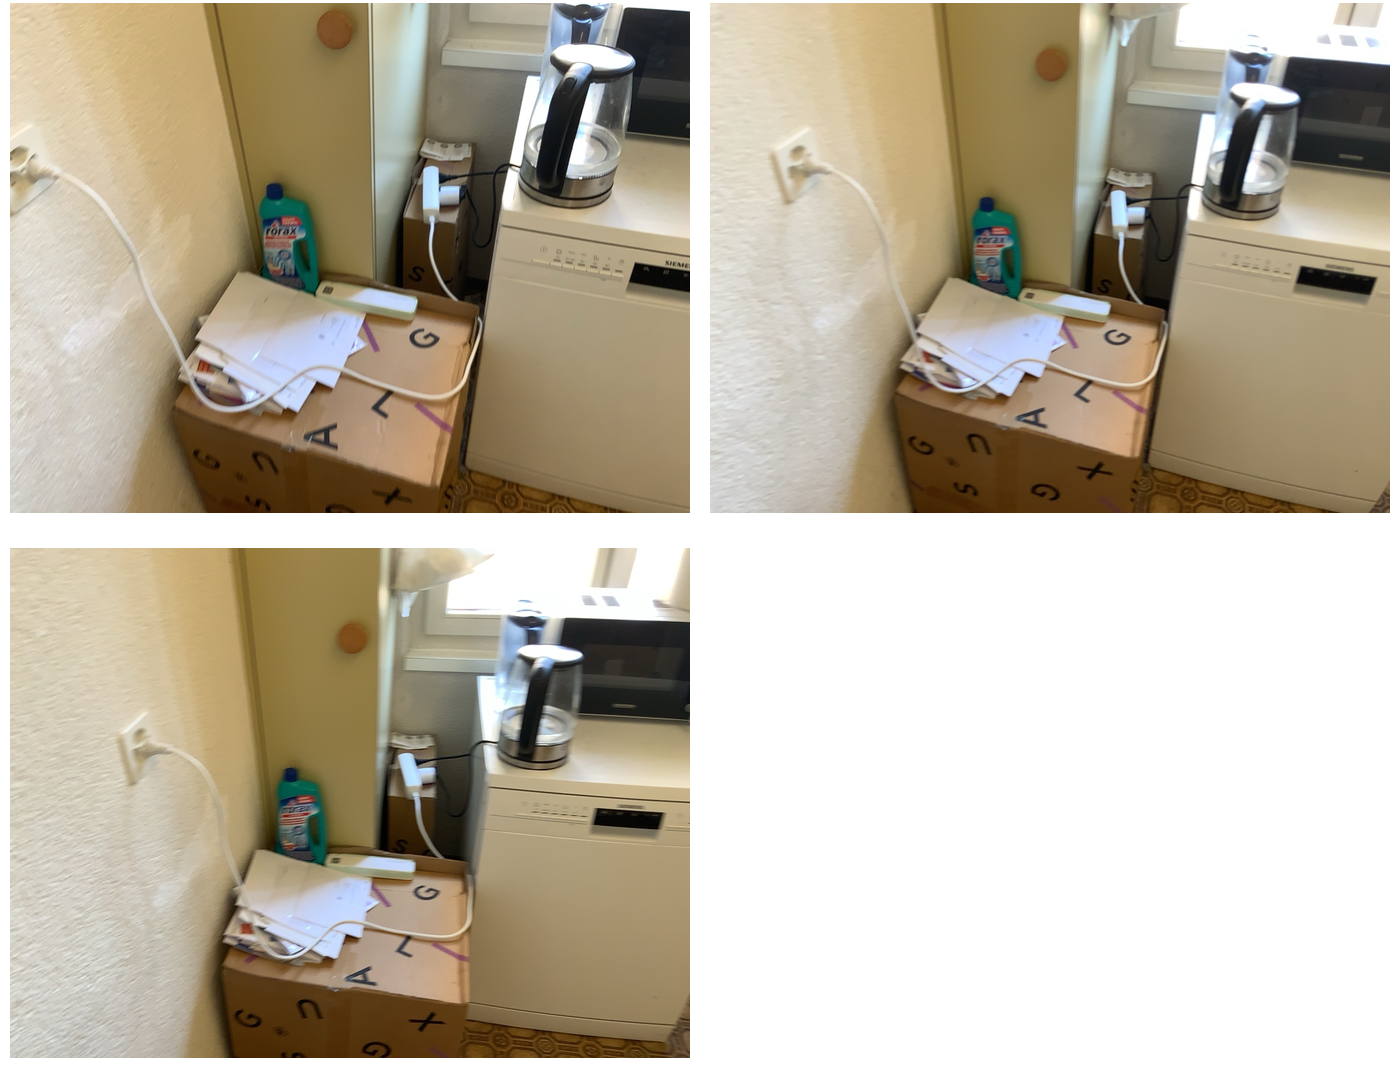Task instruction: Power on the kettle.
Answer: {"task_instruction": "Power on the kettle.", "nodes": ["power strip", "kettle", "electric outlet"], "edges": [{"functional_relationship": "providepower", "object1": "power strip", "object2": "kettle", "spatial_relations": ["lower_than", "behind"], "is_touching": false}, {"functional_relationship": "providepower", "object1": "electric outlet", "object2": "kettle", "spatial_relations": ["higher_than", "left_of"], "is_touching": false}], "action_type": "insert", "function_type": "power_supply"}